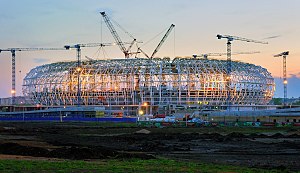
Mordovija Arena / Galleri
Mordovija Arena er et fodboldstadion i Saransk i Rusland. Stadionet blev bygget op til Ruslands værtsskab ved VM i fodbold 2018, og blev indviet samme år. Det er desuden hjemmebane for klubben Mordovija Saransk.